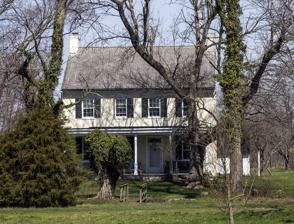
Building: The Willows (Cavetown, Maryland)
Country: United States of America
Year built: 1795
United States historic place The Willows U.S. National Register of Historic Places The Willows in 2017 Show map of Maryland Show map of the United States Location Southwest of Cavetown on Maryland Route 66, Cavetown, Maryland Coordinates 39°37′34″N 77°36′12.3″W / 39.62611°N 77.603417°W / 39.62611; -77.603417 Area 150 acres (61 ha) Built 1795 ( 1795 ) Architectural style Federal NRHP reference No. 73000940 Added to NRHP February 23, 1973 The Willows is a historic farm complex located at Cavetown , Washington County , Maryland , United States . The farmhouse is a four bay long two-story Federal brick structure that is painted white.  Also on the property are a one-story stone springhouse ; a log pig house; a brick necessary ; a stone smokehouse ; "the old house," a former slave quarters; and two frame barns. It was listed on the National Register of Historic Places in 1973. References